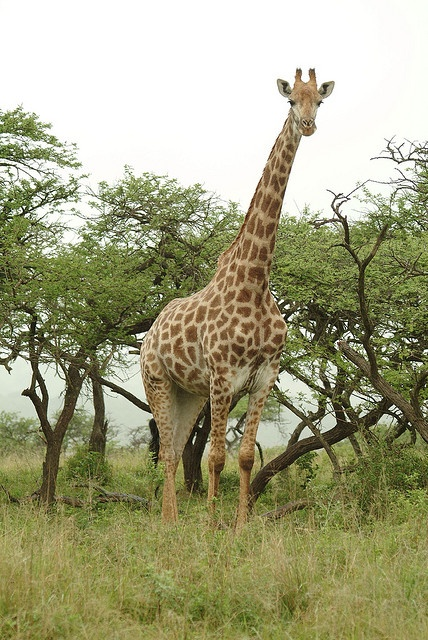
A giraffe standing taller than the trees that surround it
A giraffe standing in a grassy field next to trees.
A lone giraffe stands in a grove of Acacia Trees.
A giraffe standing tall in the green jungle.
A tall giraffe standing in a field with a bunch of trees in the background